Answer in natural language. Considering the relative positions, is dresser aspelund above or below black wooden spindleback chair? Choose between the following options: above or below
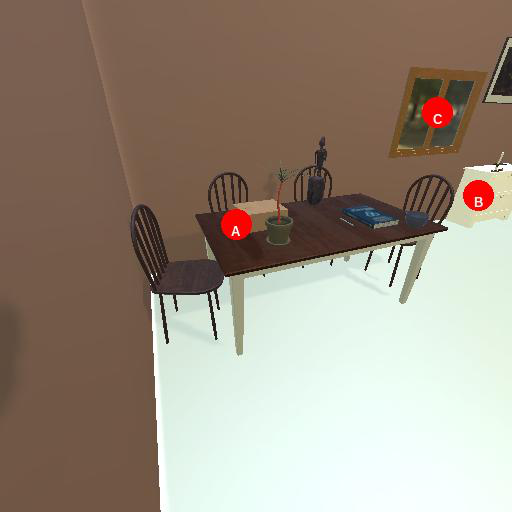
<answer>above</answer>